Matilda of Flanders

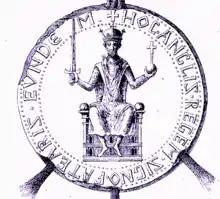
Seal of William the Conqueror

According to legend, when the Norman duke William the Bastard (later called "the Conqueror") sent his representative to ask for Matilda's hand in marriage, she told the representative that she was far too high-born to consider marrying a bastard. After hearing this response, William rode from Normandy to Bruges, forced himself into her bedroom and soundly beat her. Another version has the illegitimate duke dragging her from her horse and pursuing his rough courtship in the roadside mud. Naturally, Baldwin took offence at this; but, before they could draw swords, Matilda settled the matter by refusing to marry anyone but William.